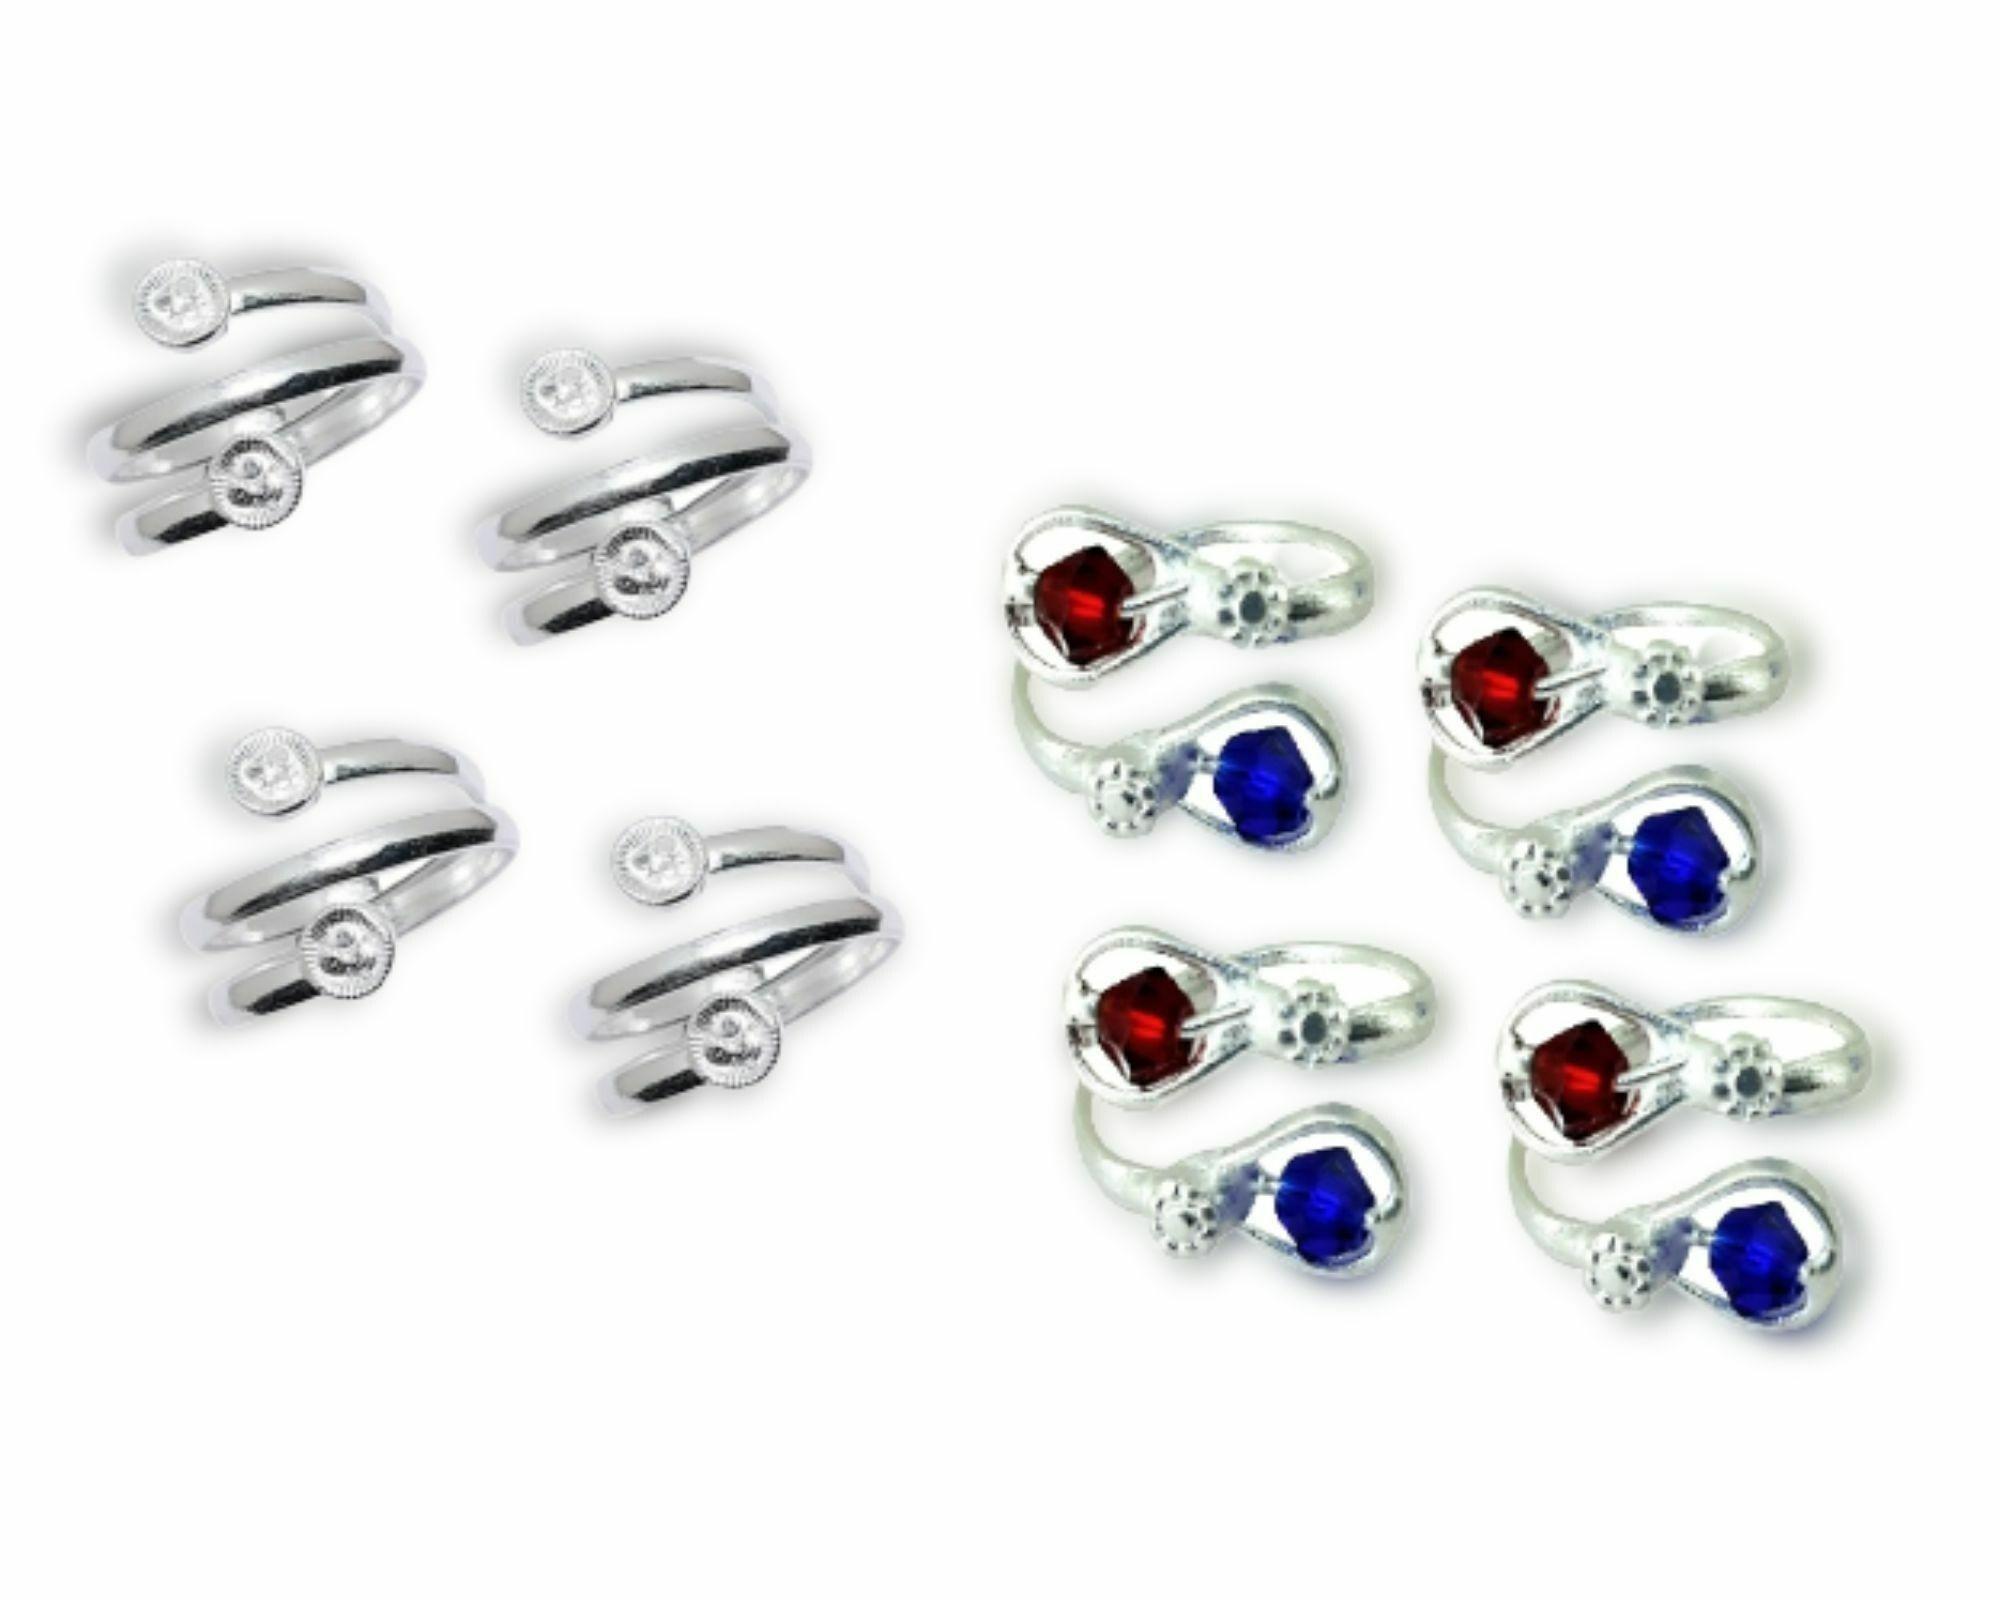
Kamada creations Designer Toe ring Set
Type: Traditional Jewellery
Brand: Kamada Creations
Price: Rs. 192
 Increase your style quotient with these Elegant Toerings from Kamada Creations. Designed to perfection these DBSain pattern toe rings will instantly attract your beauty. Oxidized Silver DBSated Toe rings pair gives an elegant looks you require for all your Occasions. Adjustable in Size with smooth curves to keep your skin safe. Skin friendly - nickel free and lead free as per international standards. Anti-allergic and safe for skin Pretty enough to adorn the feet of a princess, these toe-rings make great festive wear too. Make an Admirable Gift for your friend sister, mother or wife, anniversary, birthday gift, Suitable for party, Office or Daily Wear.
Features: skin friendly,lightweight,silver plated
Included: 4-PAIR-OF-TOE-RING-SET